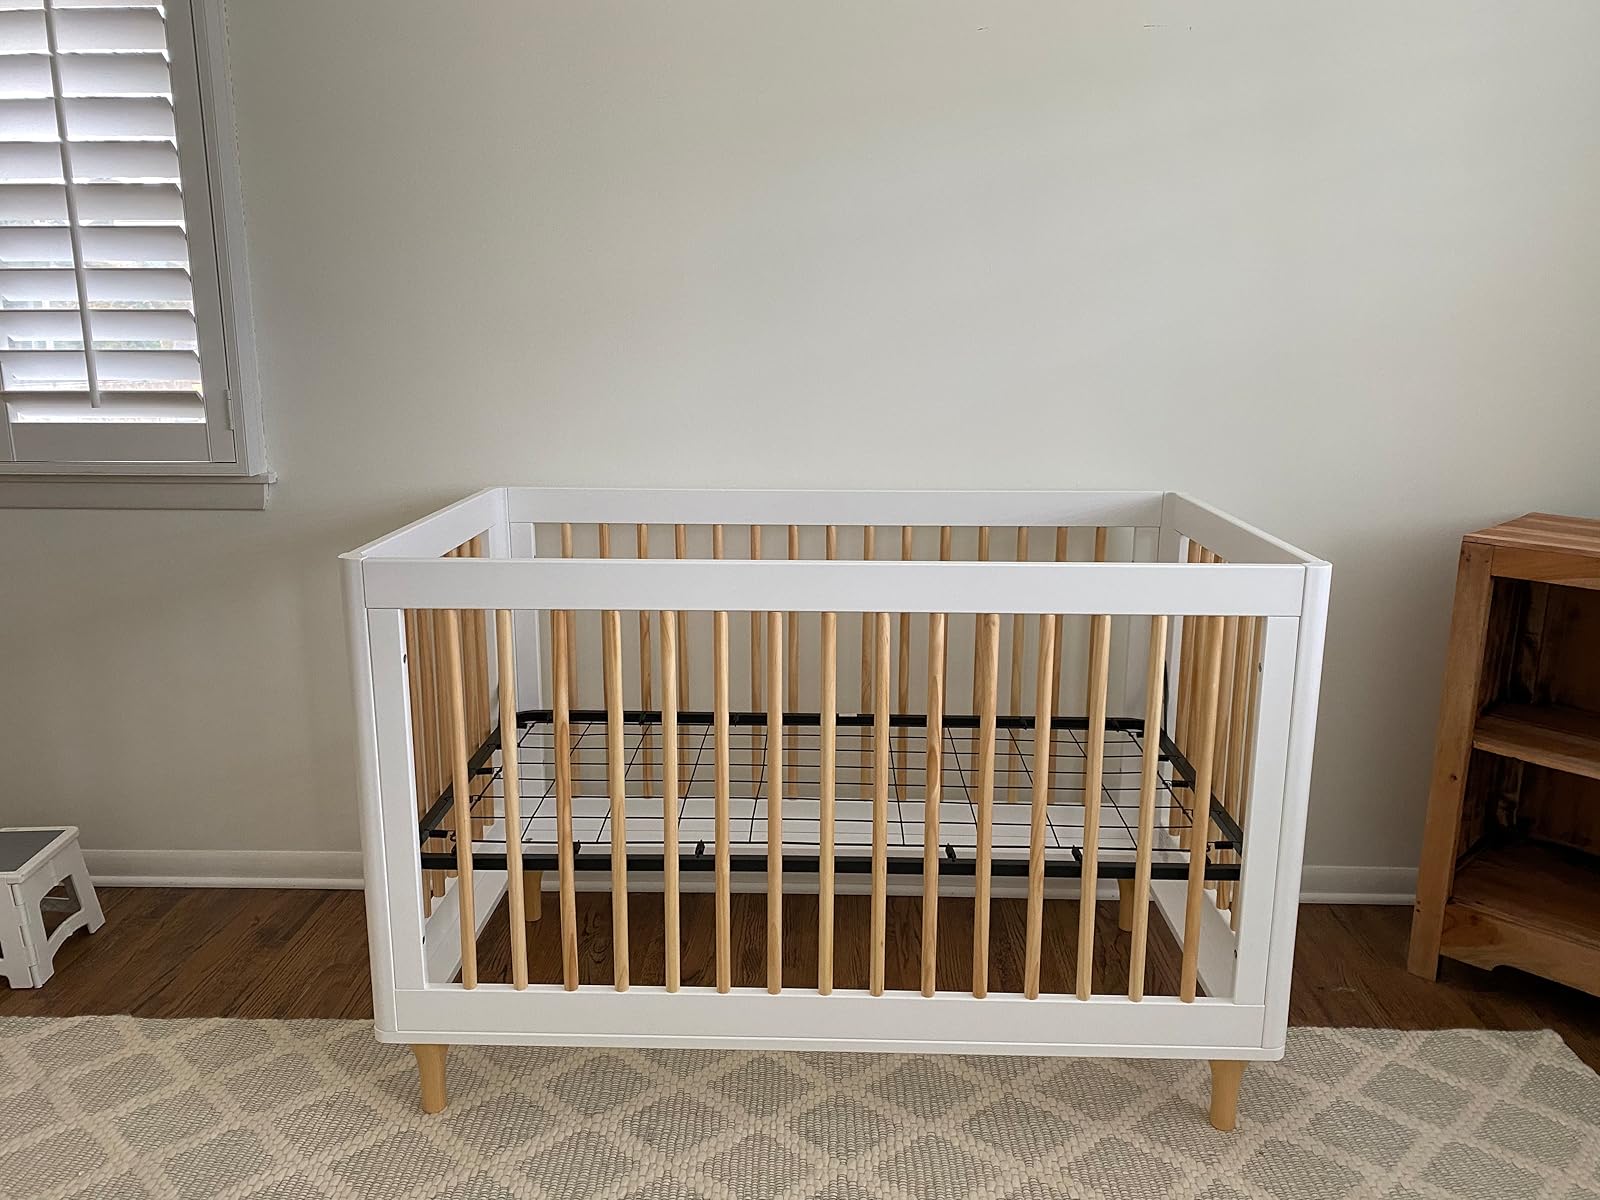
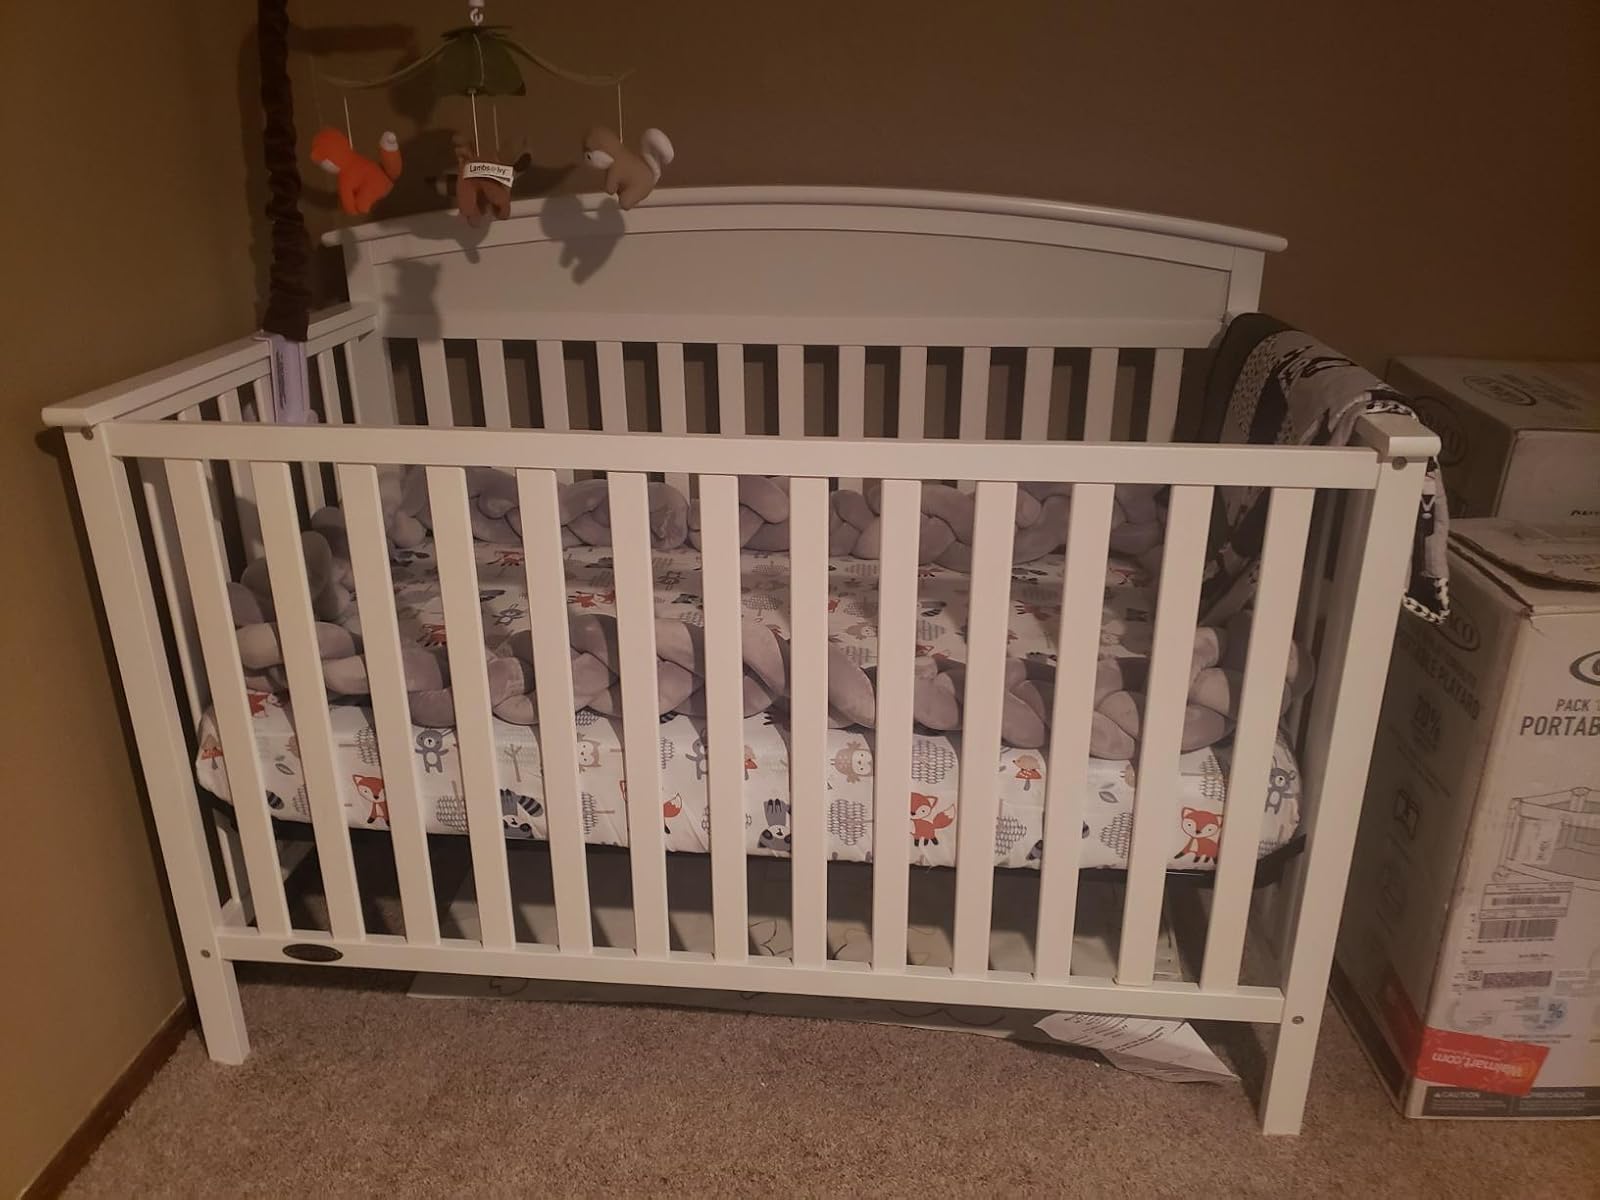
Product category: products_crib
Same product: no